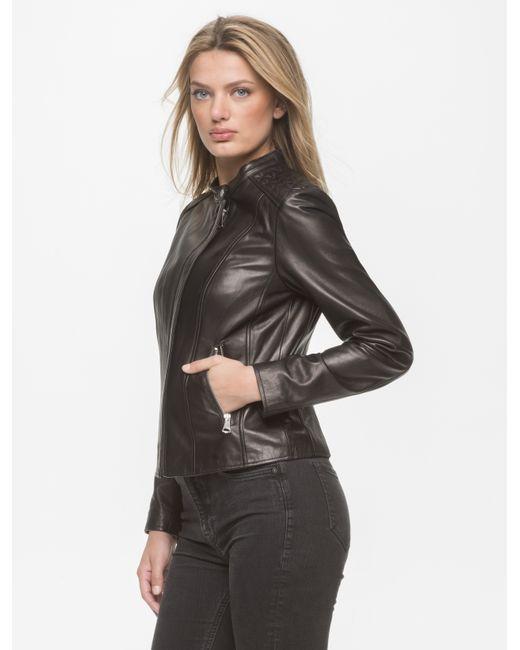
Schwarze Lederjacke mit vollen Ärmeln für Damen